Lexington Philharmonic Orchestra

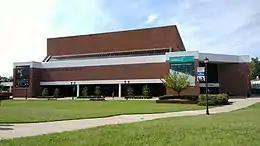
Singletary Center for the Arts

In 1961, the orchestra was formed from the Central Kentucky Philharmonic Society, and incorporated as a non-profit in 1961 under the rubric of the 'Lexington Philharmonic Society'. The orchestra was then a volunteer organization of 65 musicians, led by Robert King as its first music director, from 1961 to 1965. By 1965, the organization was described as the Lexington Philharmonic Orchestra Society, and was a professional orchestra under the music directorship of Leo Scheer, who served from 1965 to 1971. George Zack became music director in 1971 and held the post until 2009, the longest-serving music director in the orchestra's history. From 2009 to 2019, Scott Terrell served as music director. After the conclusion of Terrell's tenure as music director, Kelly Corcoran served as the orchestra's Interim Artistic Advisor from January 2021 through June 2022.